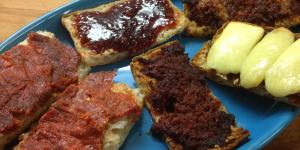
tapas faciles con sobrasada